Miracle: Letters to the President

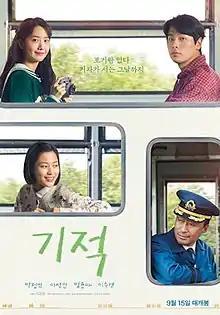
Theatrical release poster

Miracle: Letters to the President is a 2021 South Korean romantic drama film directed and co-written by Lee Jang-hoon for Blossom Pictures. Starring Park Jeong-min, Lee Sung-min, Im Yoon-ah, and Lee Soo-kyung, the film is based on a true story of a high school mathematics genius Joon-kyeong. Set in the 1980s in a remote township of North Gyeongsang Province, it tells the story of establishing a simple, privately owned train station.